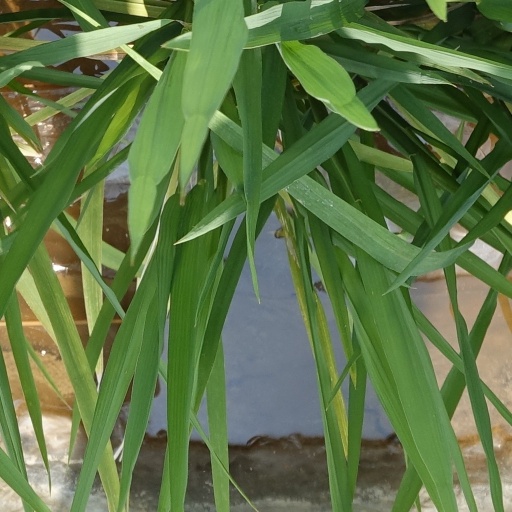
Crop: rice